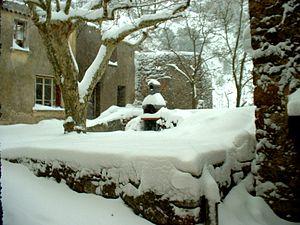
Laroque-de-Fa (Aude, France) - Neige
Laroque-de-Fa est une commune française située dans le département de l'Aude, en région d'Occitanie.